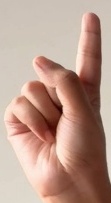
ASL sign: 1